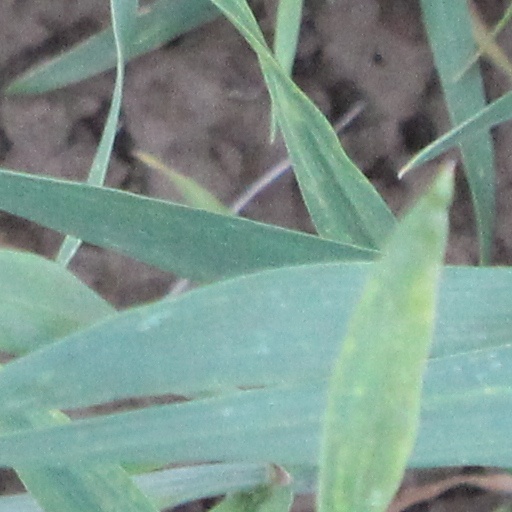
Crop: wheat